Earthquake engineering

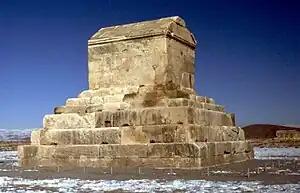
Mausoleum of Cyrus, the oldest base-isolated structure in the world

Devices of the last kind, abbreviated correspondingly as TMD for the tuned ("passive"), as AMD for the "active", and as HMD for the "hybrid mass dampers", have been studied and installed in high-rise buildings, predominantly in Japan, for a quarter of a century.